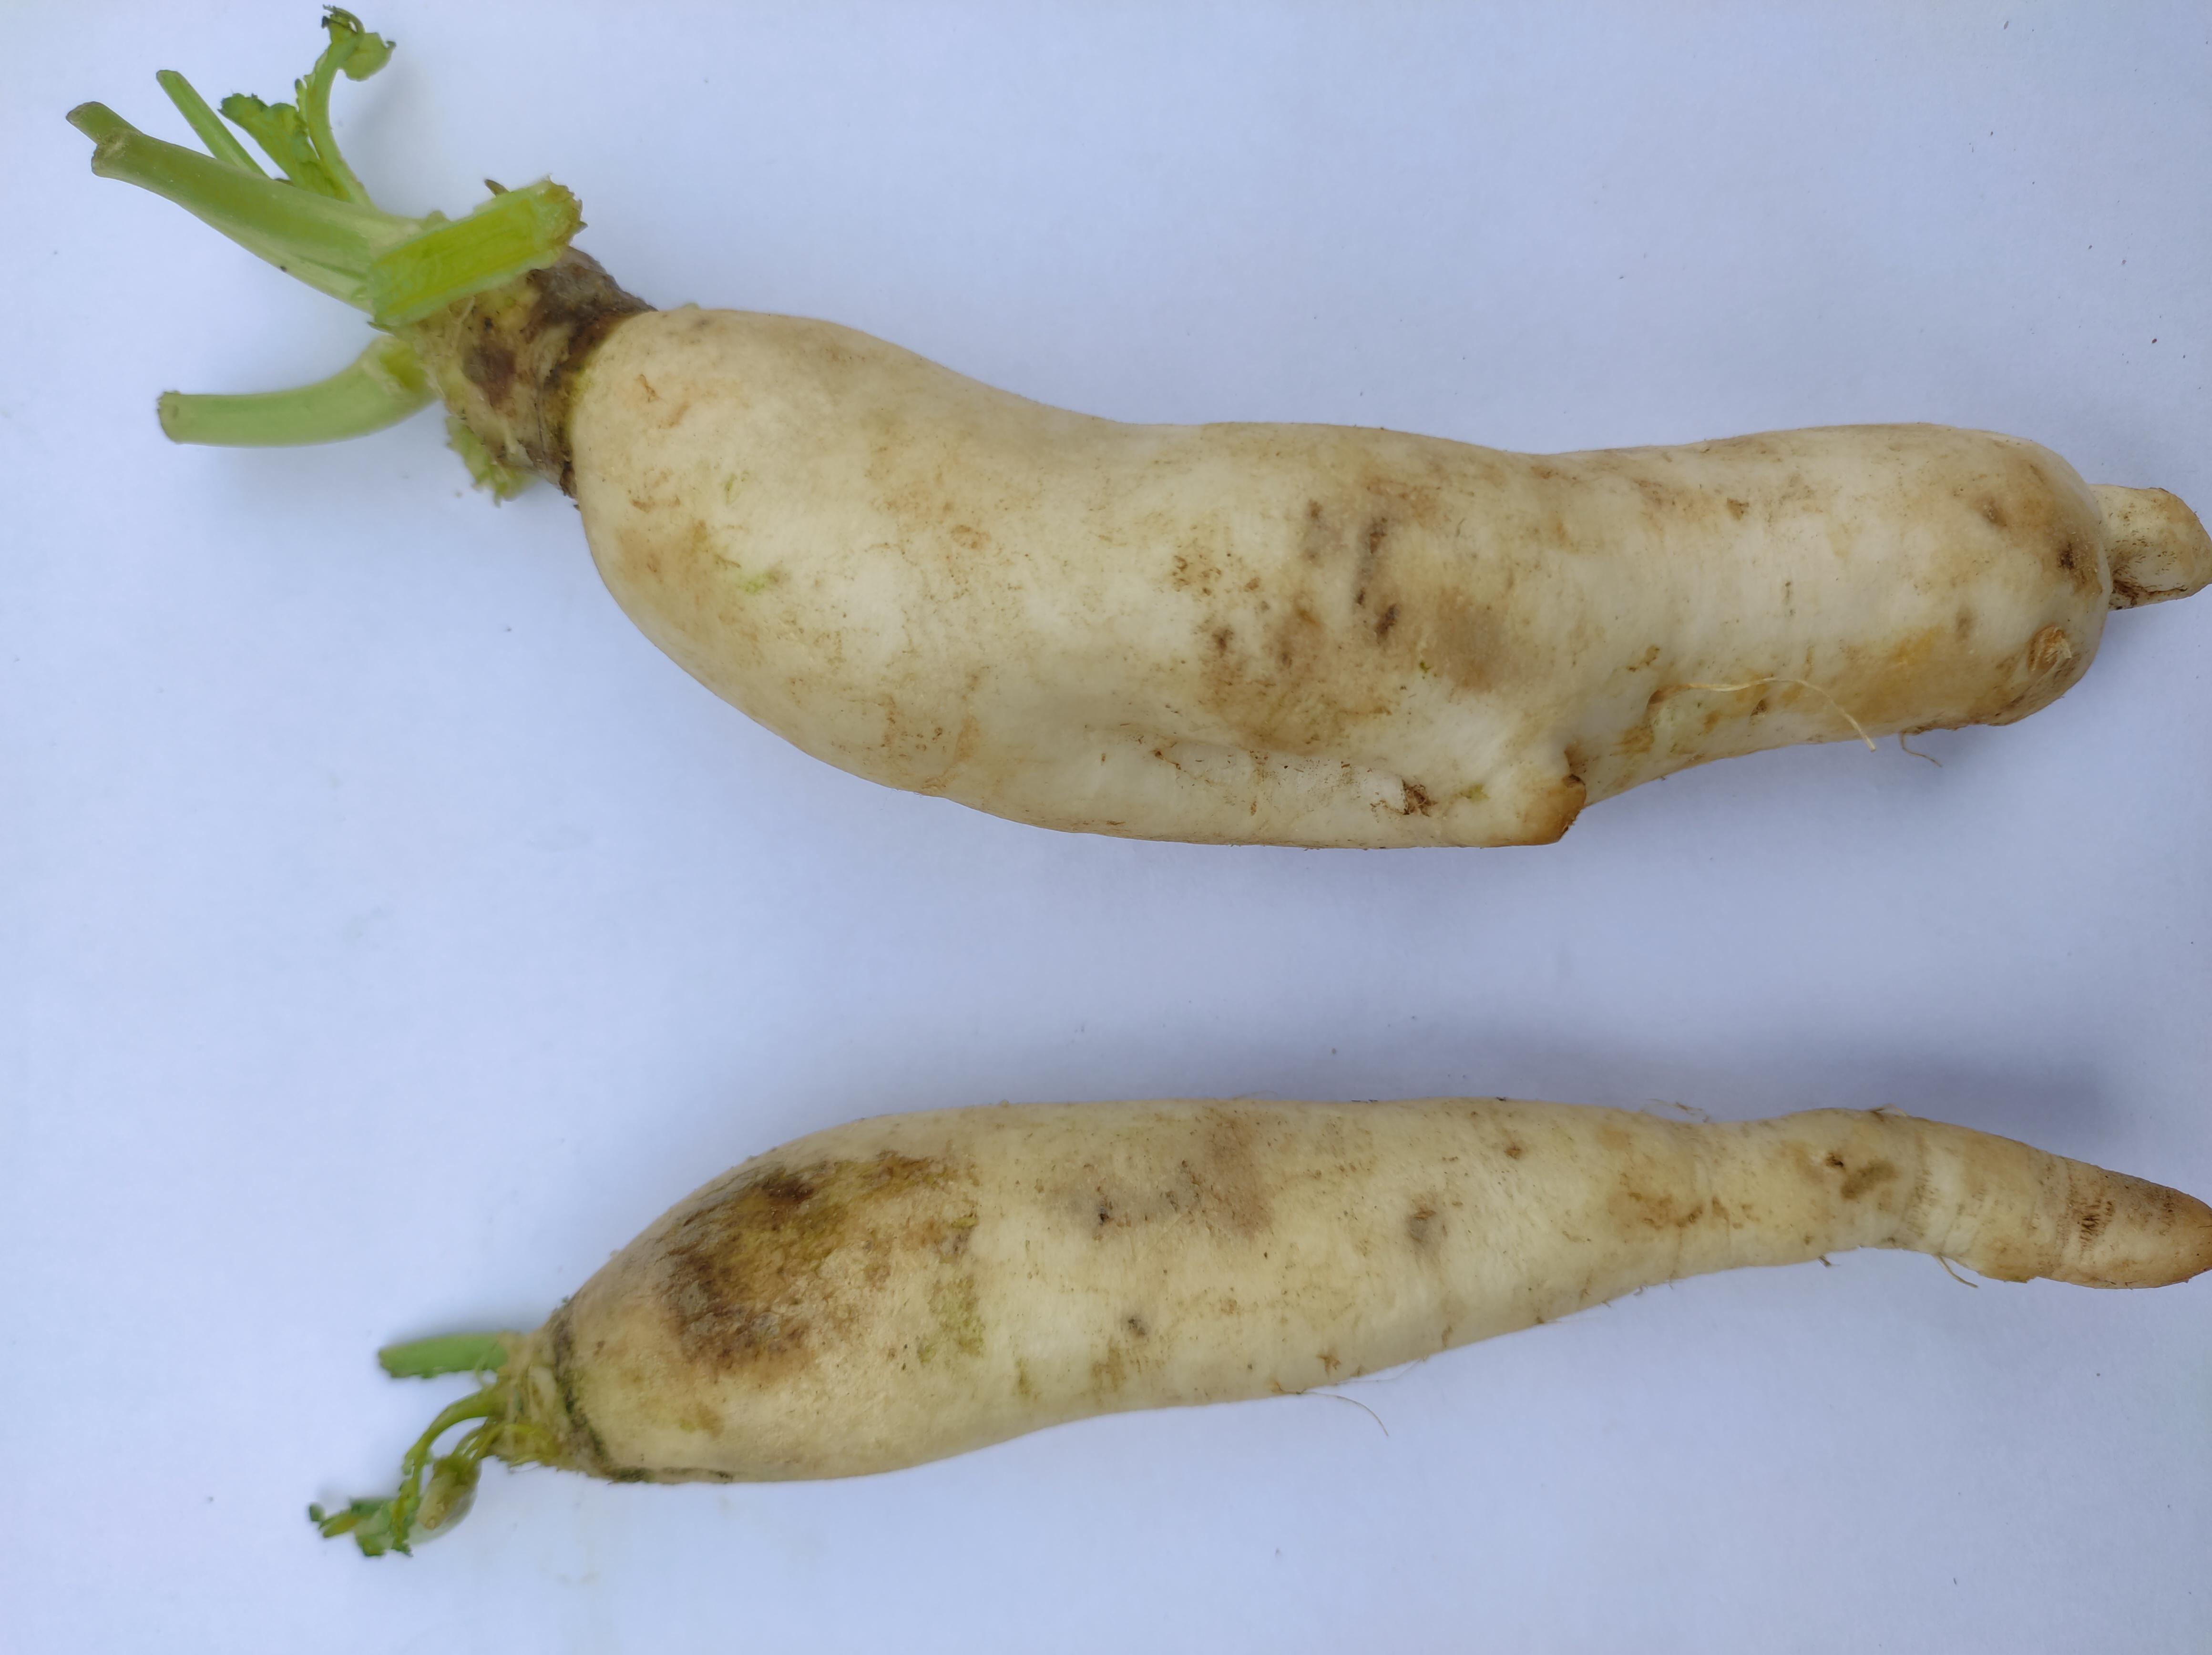
Label: Radish